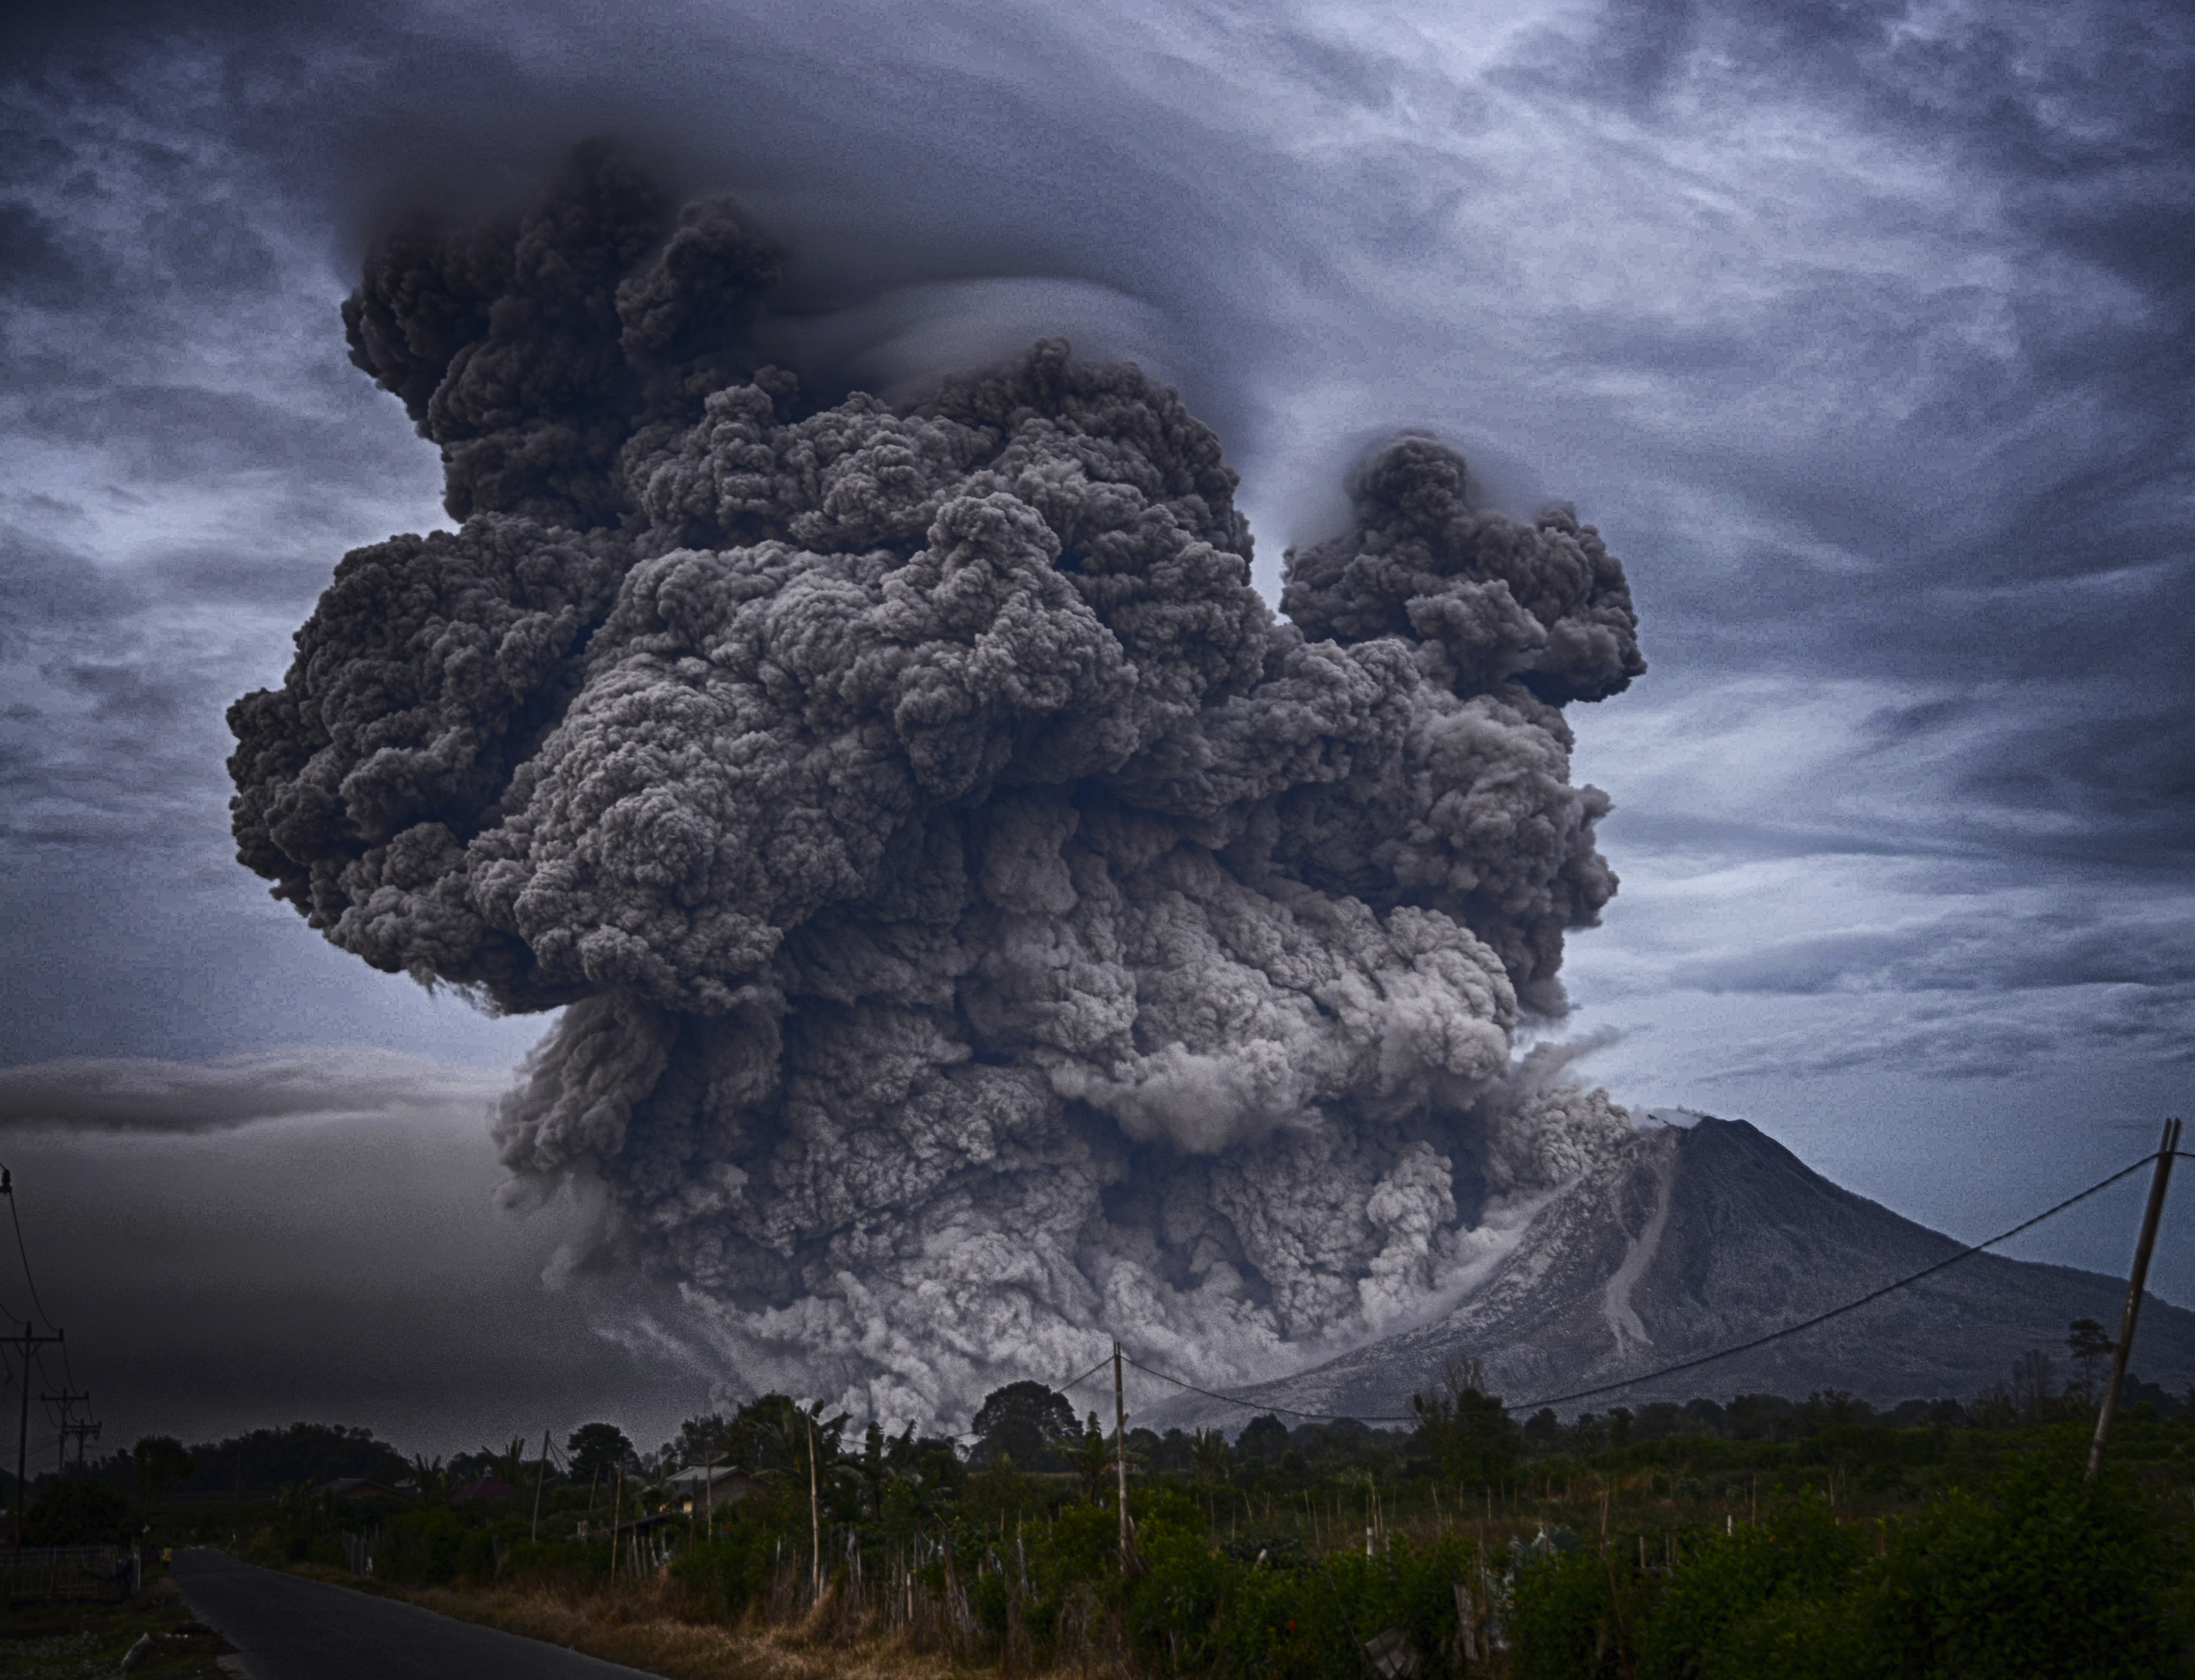
landscape, nature, rock, mountain, cloud, sky, atmosphere, smoke, weather, volcano, outdoors, plateau, screenshot, eruption, ashes, atmospheric phenomenon, mountainous landforms, geological phenomenon, volcanic landform